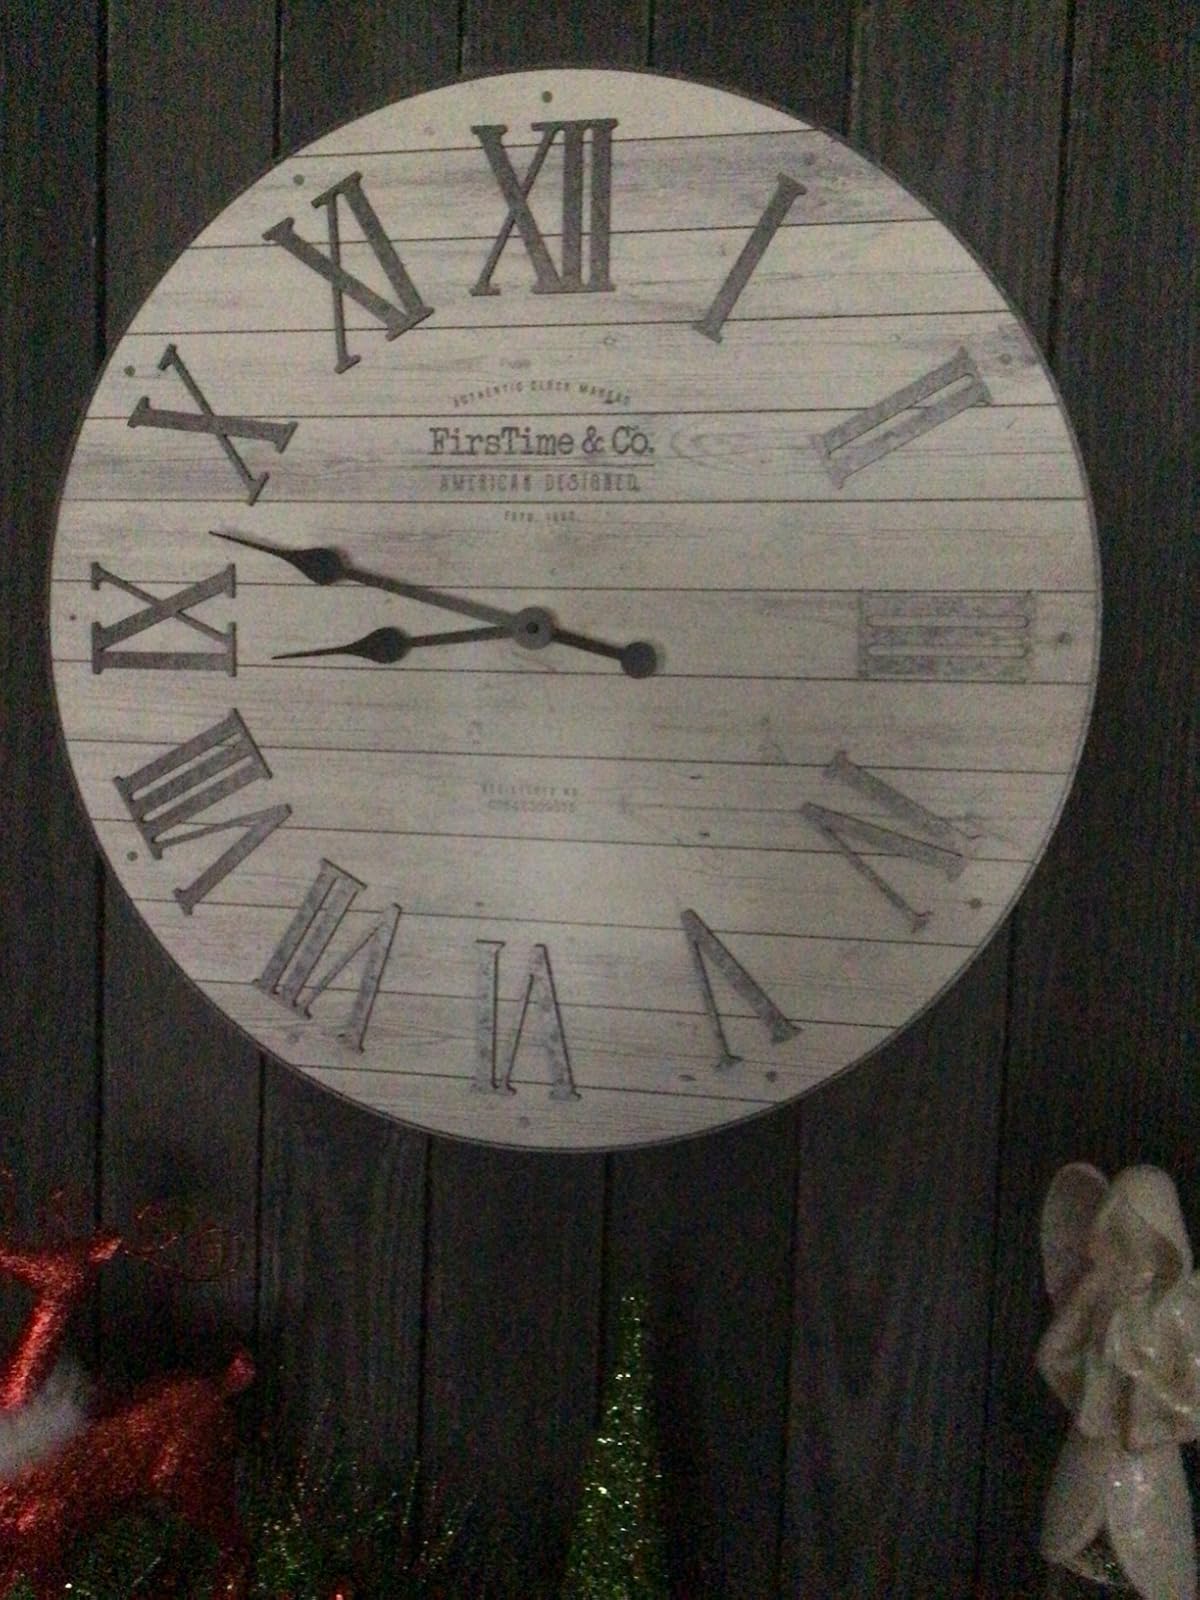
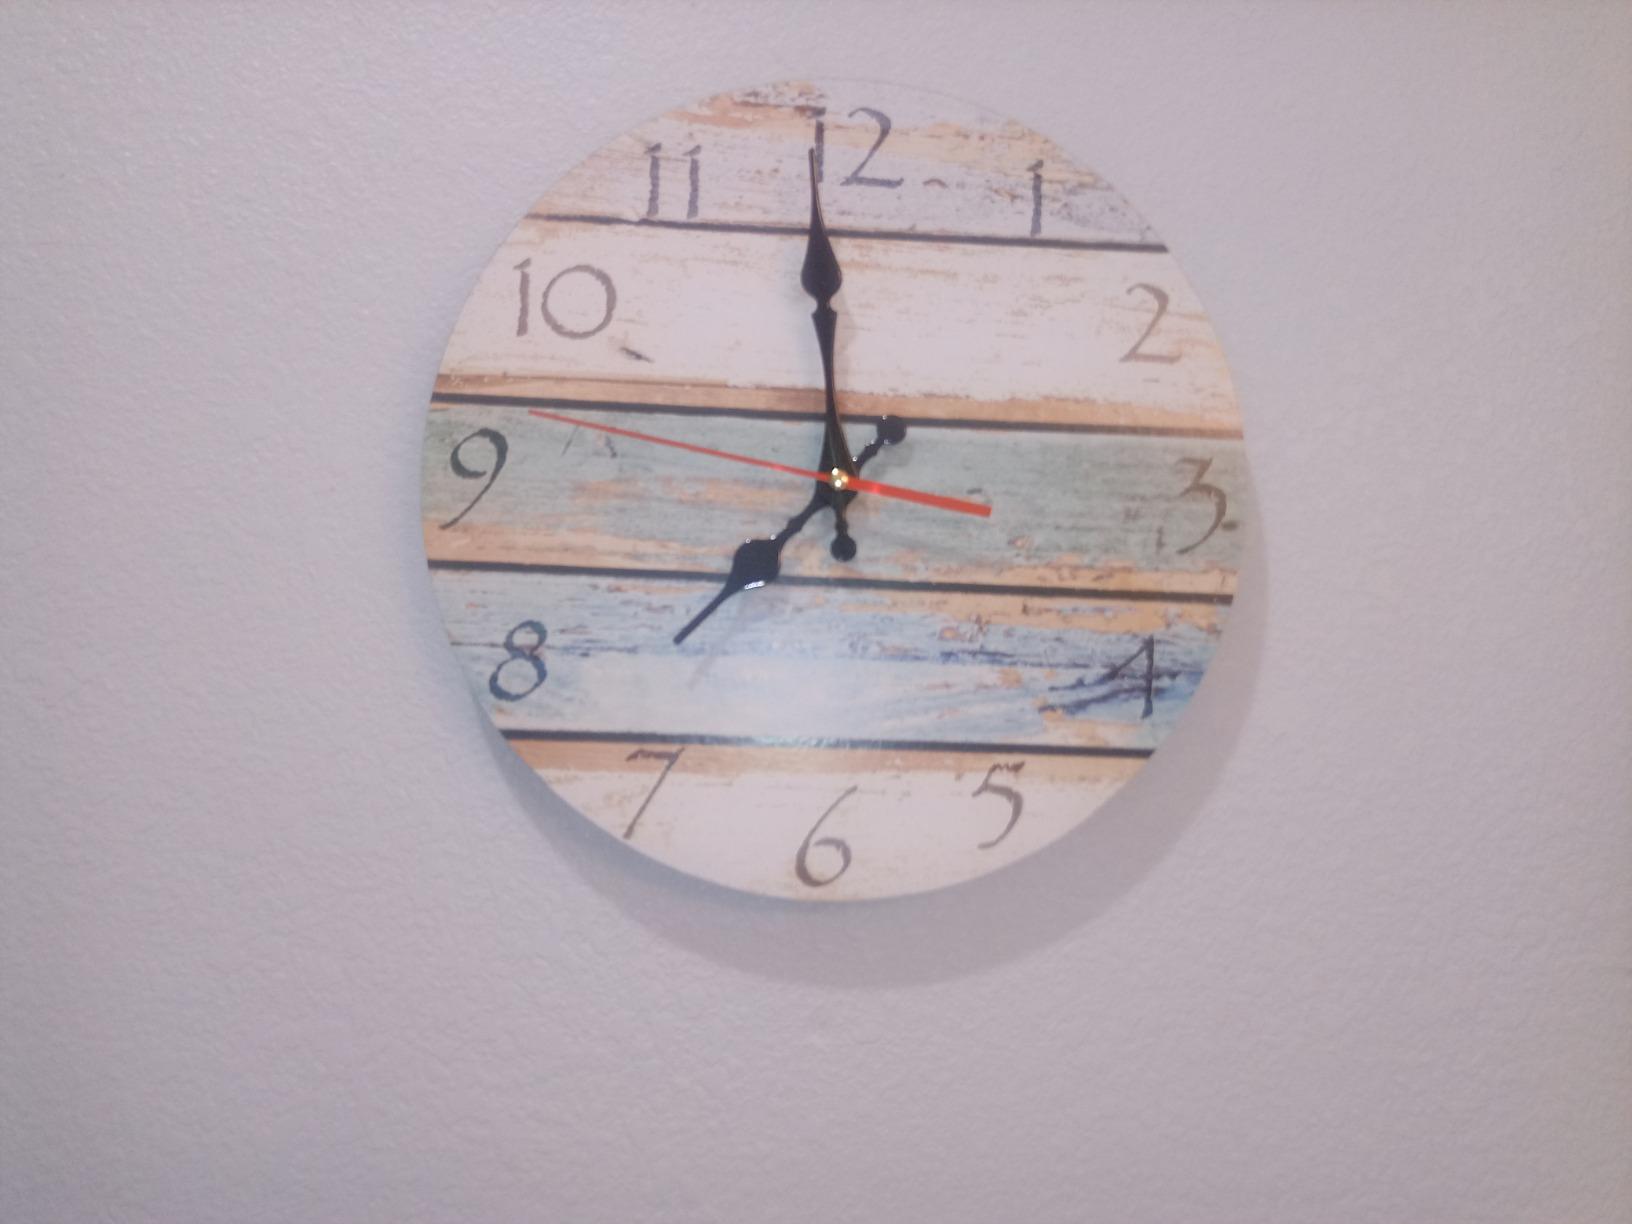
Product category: clock
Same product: no